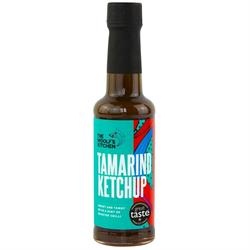
The Woolfs Kitchen Tamarind Ketchup 150ml
Based on my Thai Aunt's recipe, this rather addictive sauce is a great all round condiment. Pour on grilled salmon or barbecued meats, drizzle on noodles and stir-fries, dollop on sausages, or smear on burgers.
Brand: The Woolfs Kitchen
Category: Food, Beverages & Tobacco > Food Items > Condiments & Sauces > Ketchup